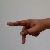
The image shows a hand gesture representing the letter 'P' in Indian Sign Language.